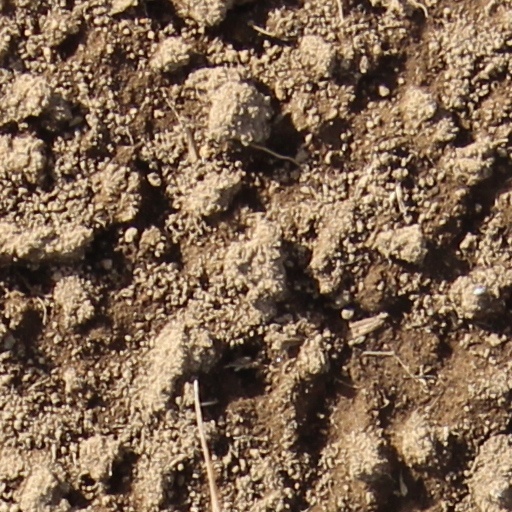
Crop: wheat